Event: Nepal Earthquake
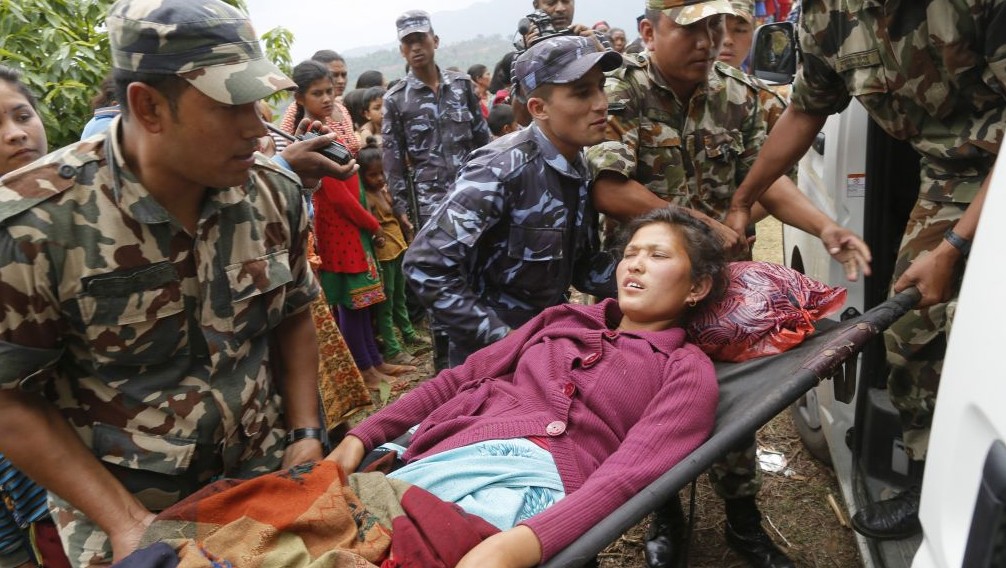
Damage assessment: damage